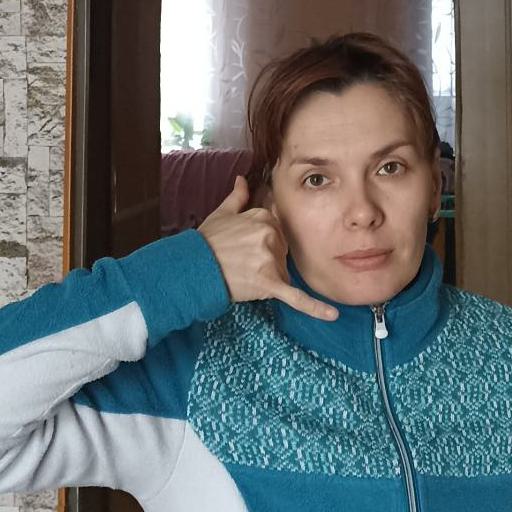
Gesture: call